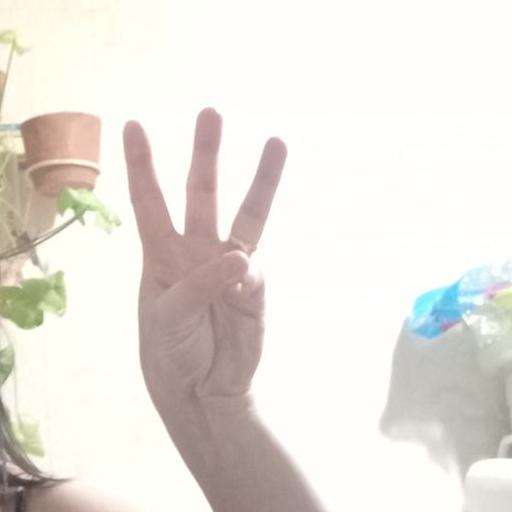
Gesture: three